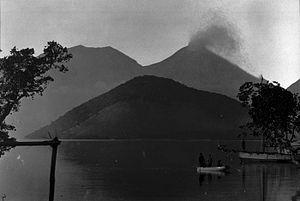
Le Lewotobi, aussi appelé Lewetobi, en indonésien Gunung Lewotobi, est un volcan d'Indonésie situé sur Florès. La montagne comporte deux cimes : le Lakilaki avec 1 584 mètres d'altitude et le Perempuan avec 1 703 mètres d'altitude. Ces deux noms signifient respectivement « le mari » et « la femme ».